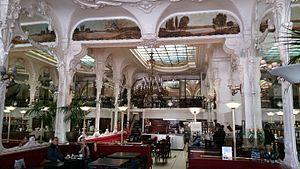
Le Grand café est un café-restaurant situé 49, place d'Allier, dans le centre de Moulins, dans le département français de l'Allier. Considéré comme l'un des plus beaux cafés de France, il fut créé en 1899. Son architecture intérieure s'apparente au style Rocaille, un style revenu à la mode dans la seconde moitié du XIXᵉ siècle, mais avec une expression baroque annonciatrice des créations de l'Art nouveau que l'on retrouve sur sa façade. La salle principale est décorée de grandes glaces murales, de pilastres en stuc avec guirlandes de feuillage, de ferronneries, de différents luminaires dont un grand lustre de bronze, d'un plafond avec une fresque allégorique et une verrière et de quelques peintures murales. Le Grand café est inscrit à l'inventaire des Monuments historiques depuis 1978.
Cet article recense les monuments historiques de Moulins, en France.